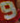
Number: 9